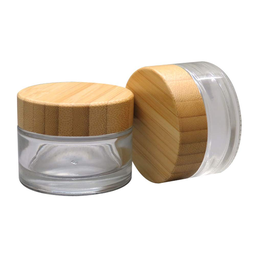
Label: glass